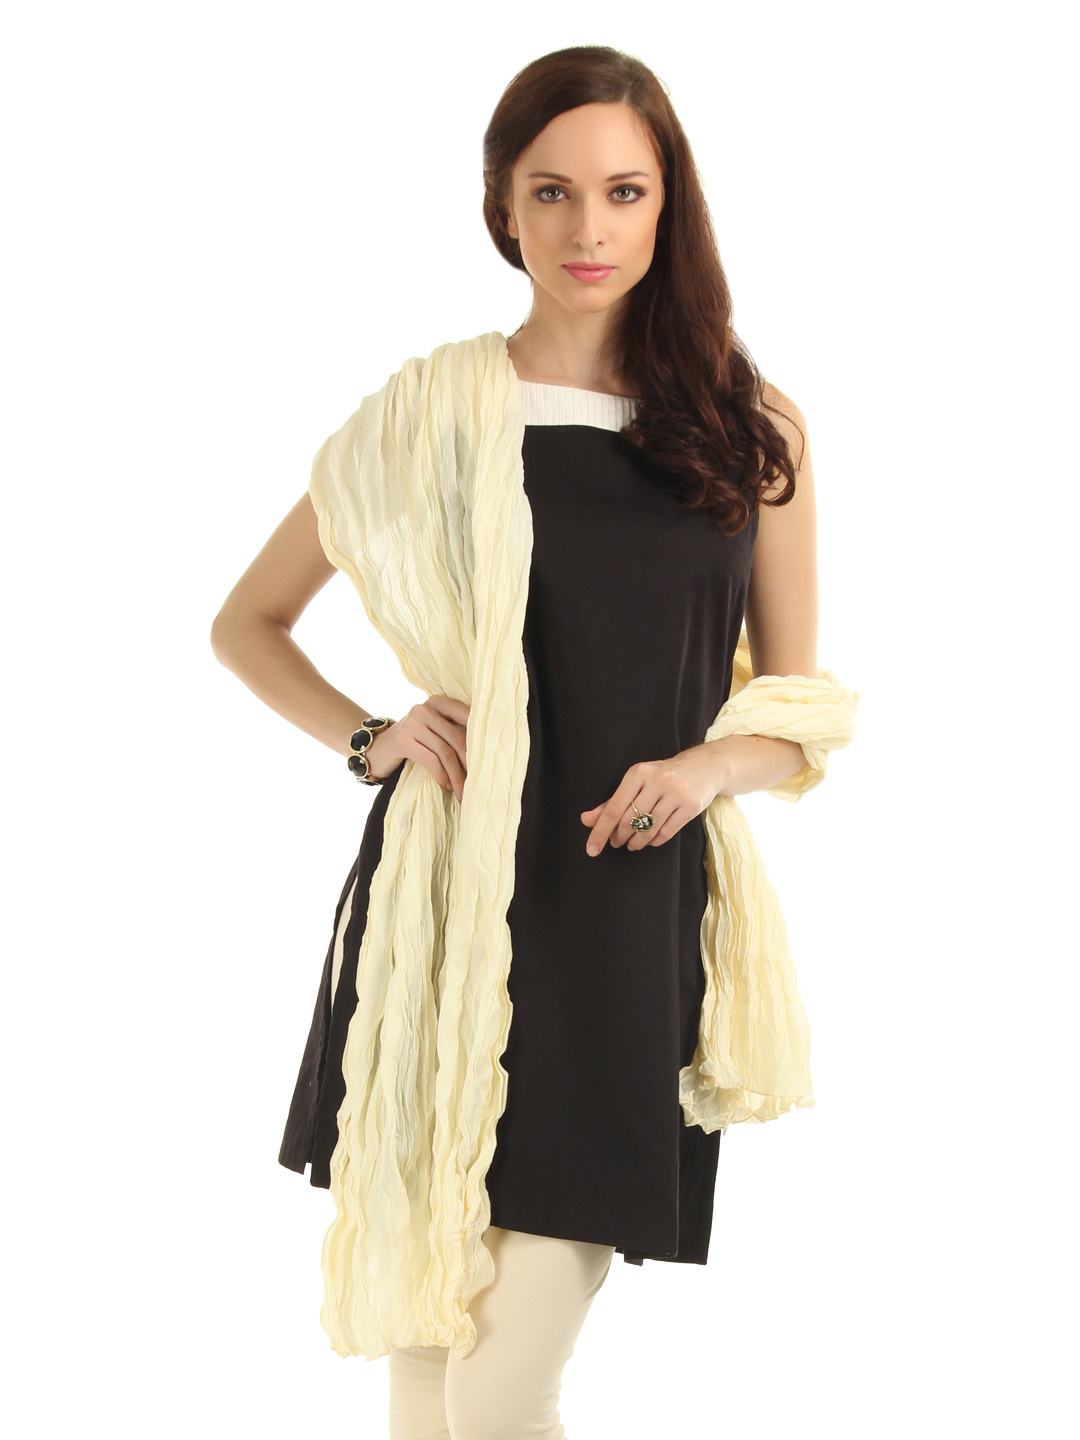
Aurelia Women Cream Dupatta
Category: Apparel / Topwear / Dupatta
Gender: Women
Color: Cream
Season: Fall 2012
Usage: Ethnic